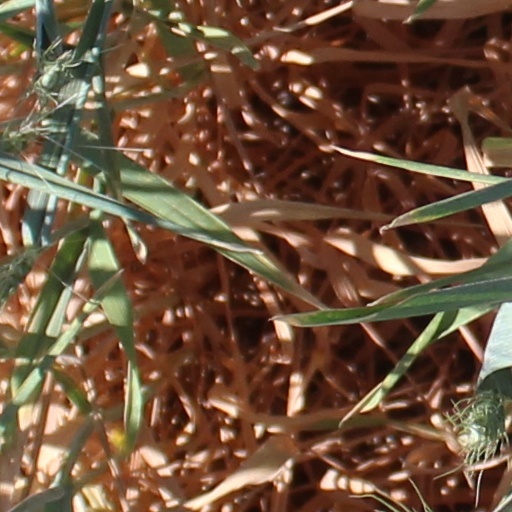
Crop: wheat